Ash Palmer

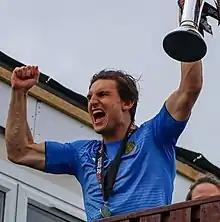
Palmer lifting the National League North trophy in 2019

Ashley John Palmer (born 9 November 1992) is an English professional footballer who plays as a defender for club York City.